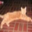
Label: cat